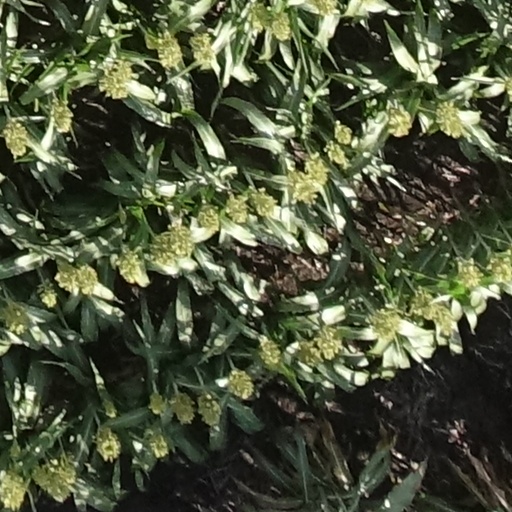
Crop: sorghum